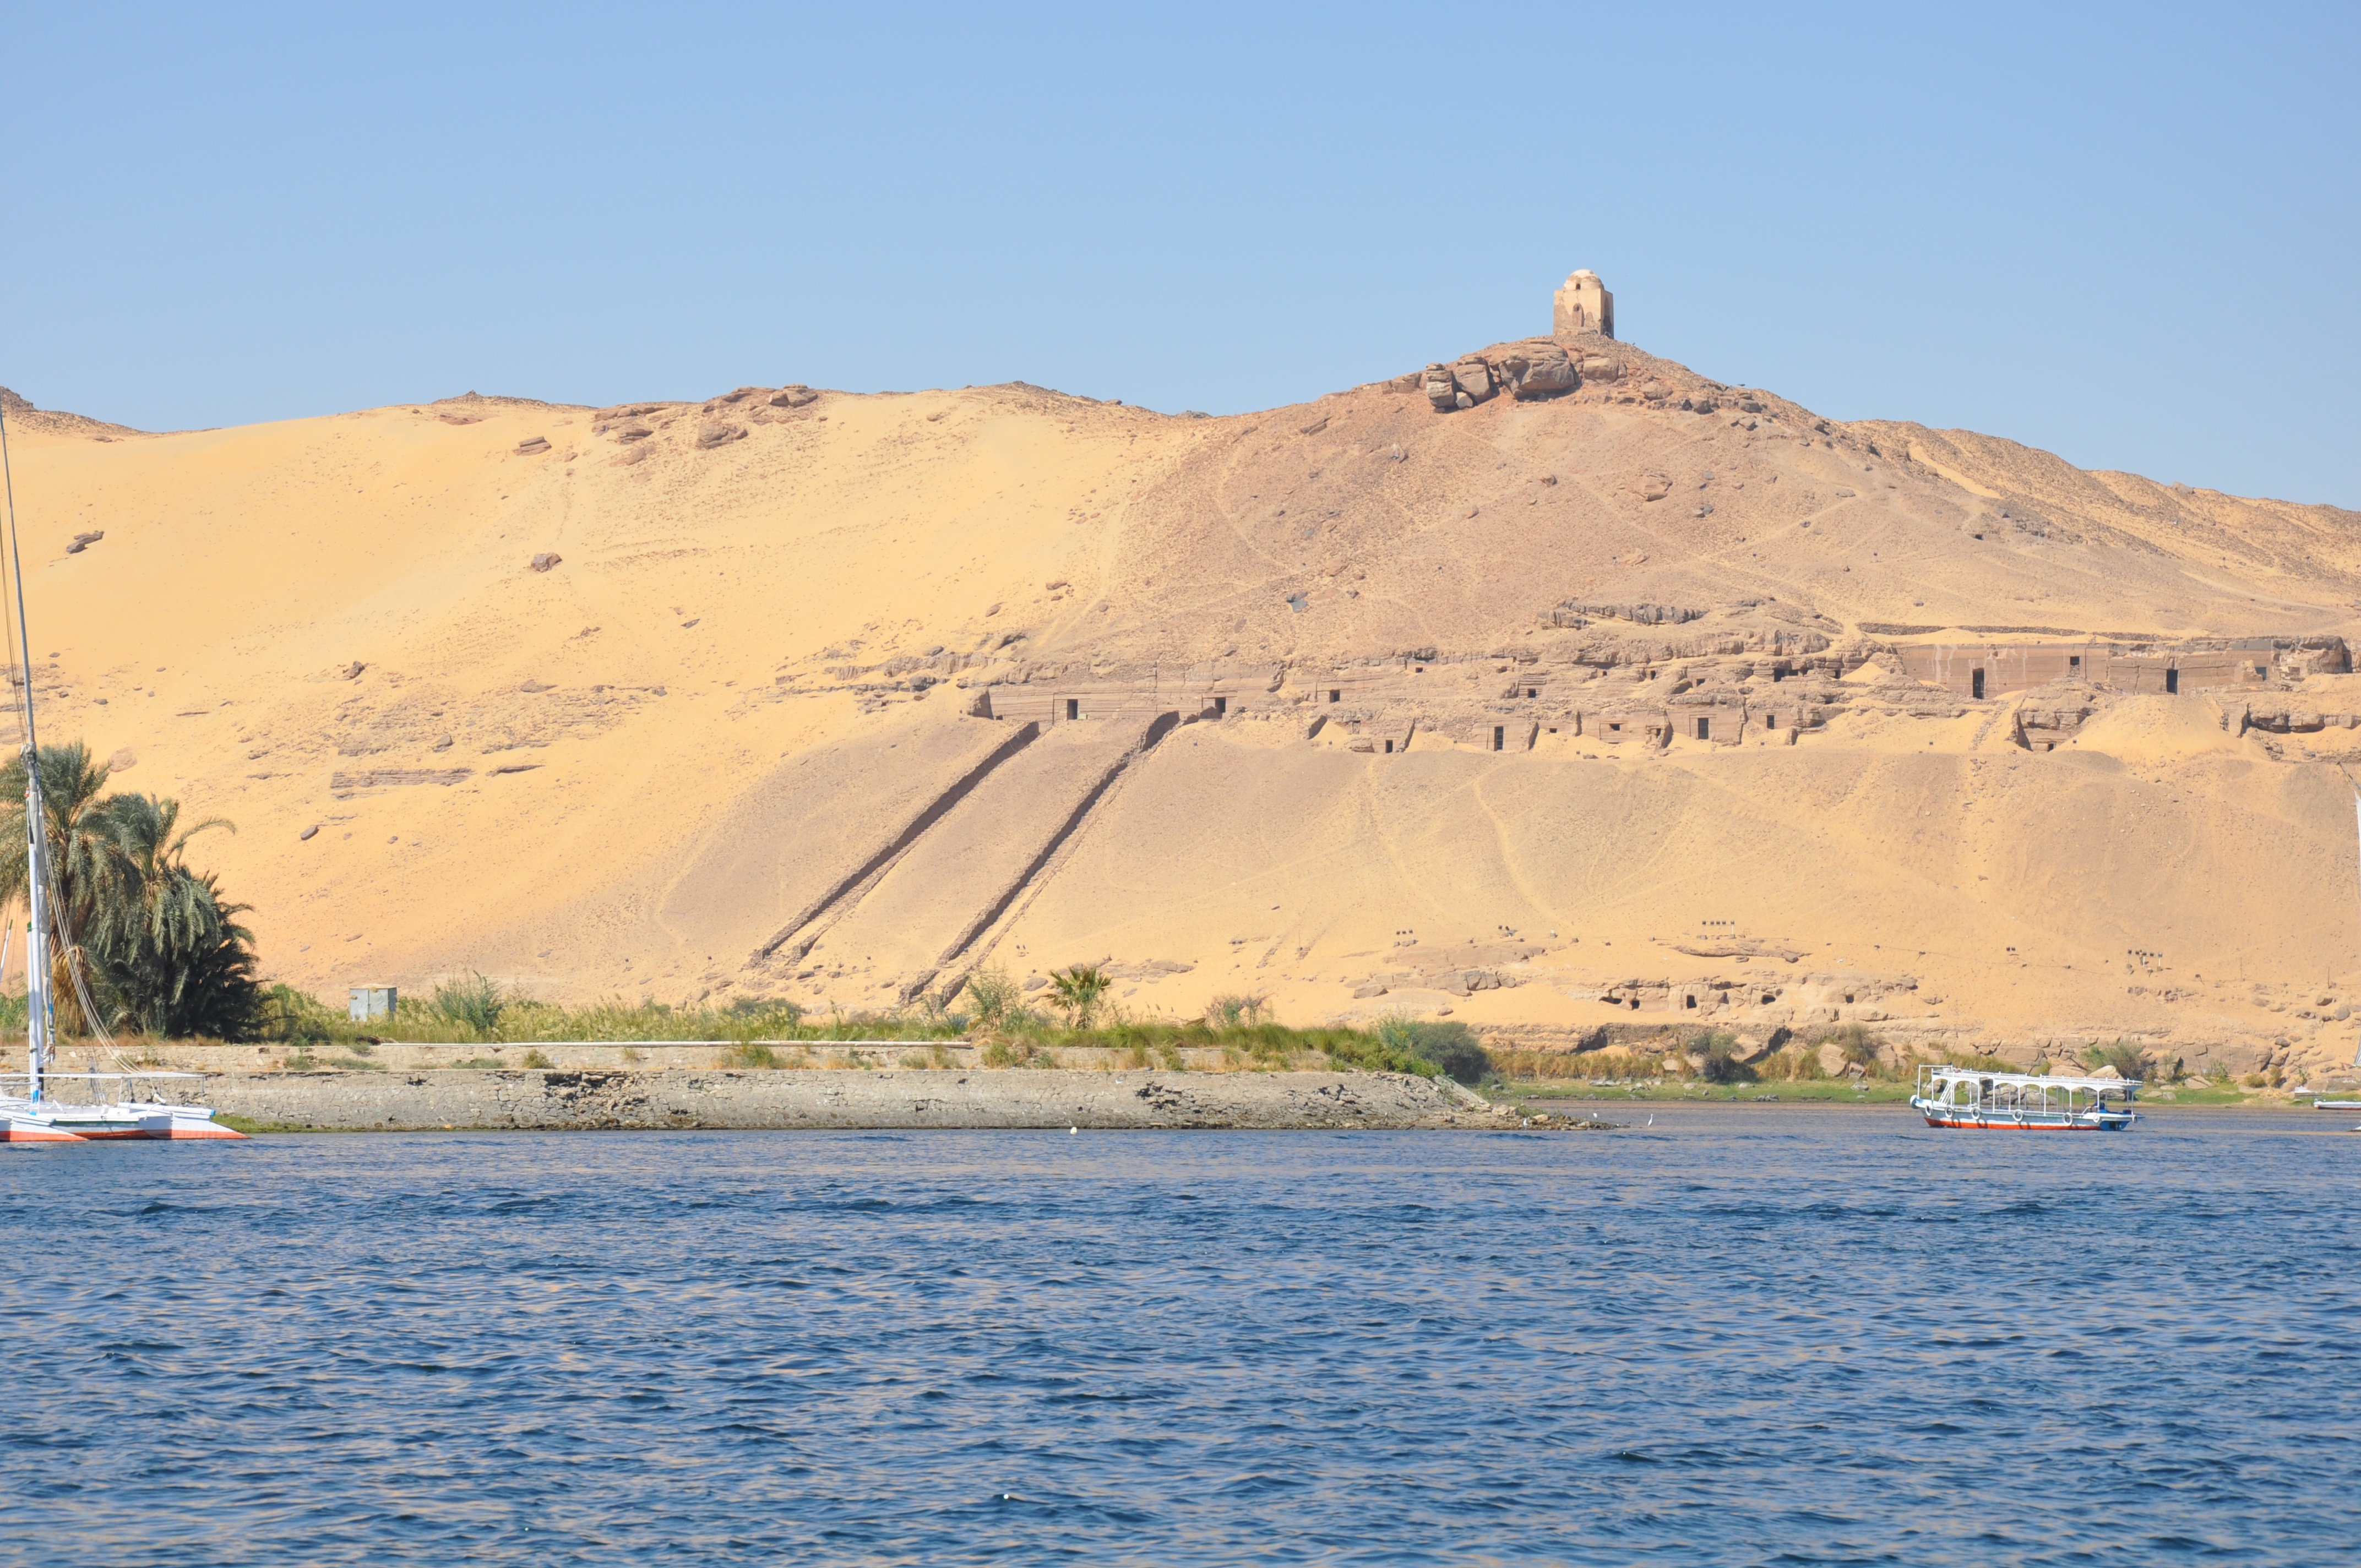
landscape, sea, coast, sand, desert, dune, lake, river, bay, egypt, plateau, habitat, cape, wadi, nile, landform, aswan, natural environment, geographical feature